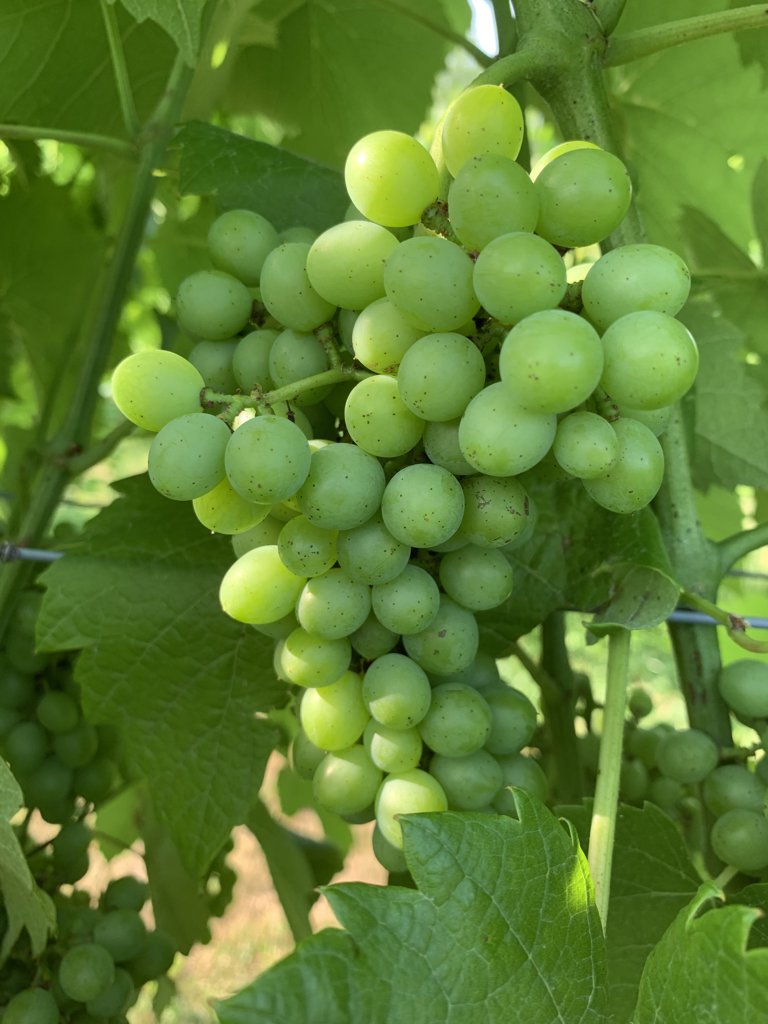
Berries visible: 84
Grape clusters: 4